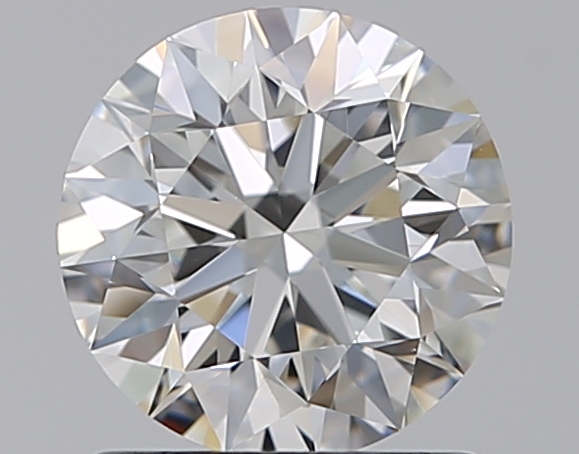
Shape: round
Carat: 1.01
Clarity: VVS2
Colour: G
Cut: EX
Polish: EX
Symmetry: EX
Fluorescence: N
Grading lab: GIA
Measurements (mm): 6.34 x 6.38 x 4.05